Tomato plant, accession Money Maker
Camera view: bottom (45 deg); turntable rotation: 180 degrees
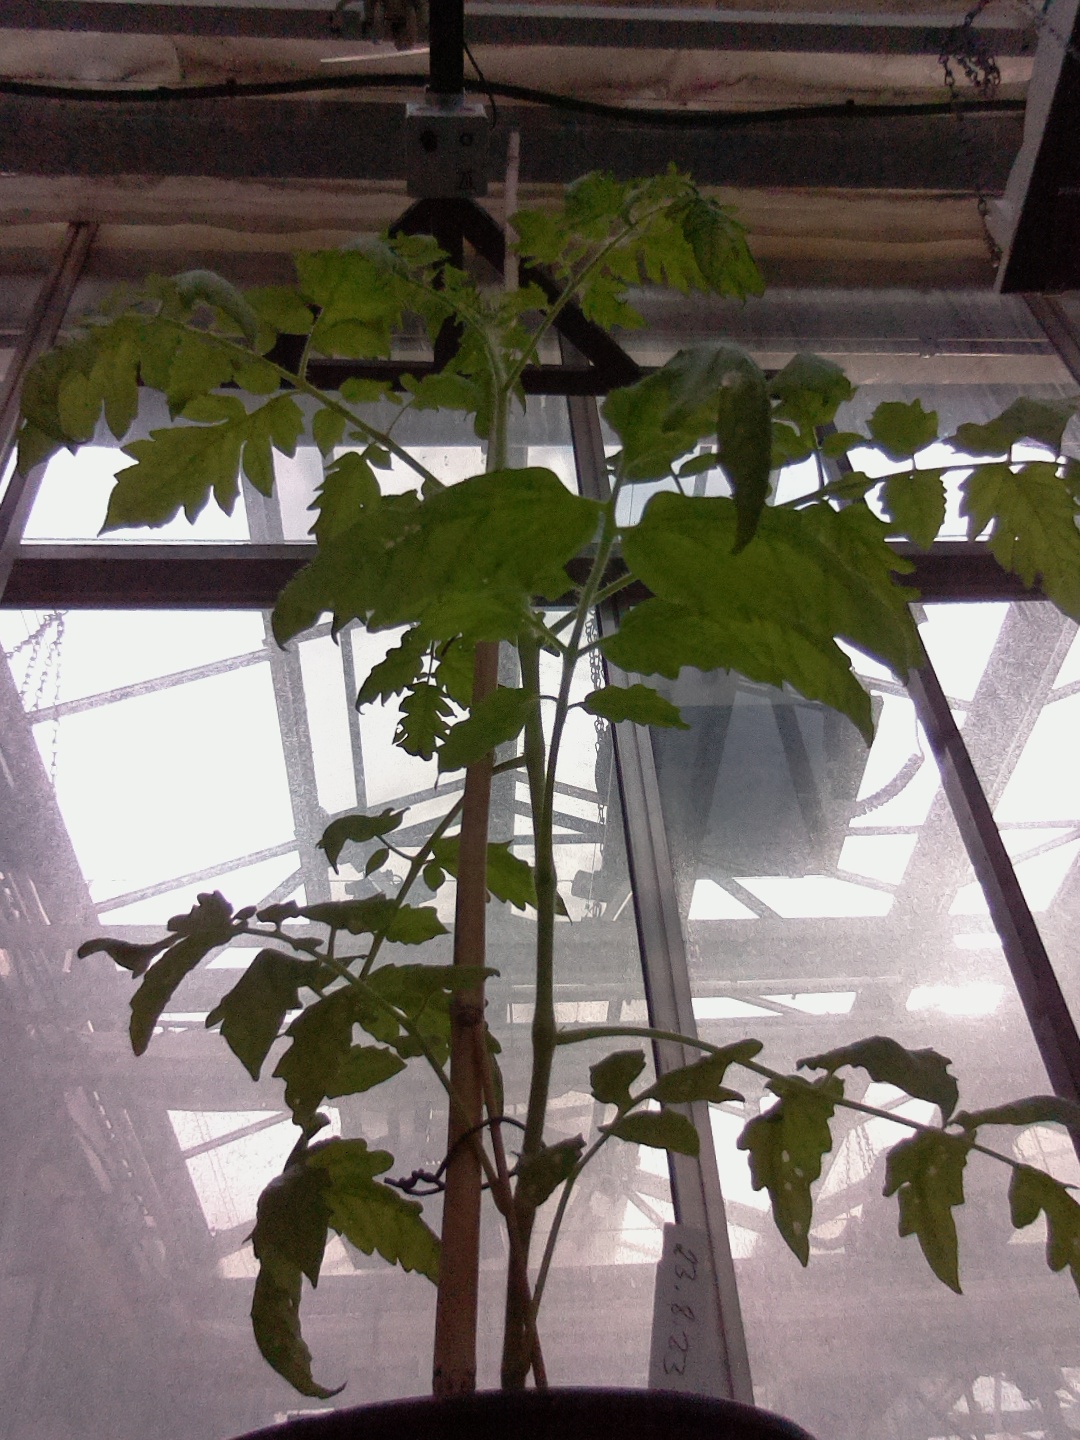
BBCH growth stage 15: 10 of true leaves visible